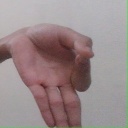
अक्षर: ज्ञ